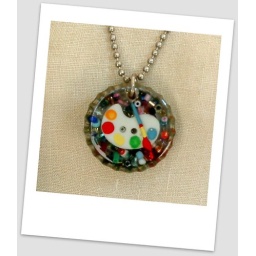
Artist palette suspended in resin and multi color beads in a vintage bottle cap on stainless nickel ball chain